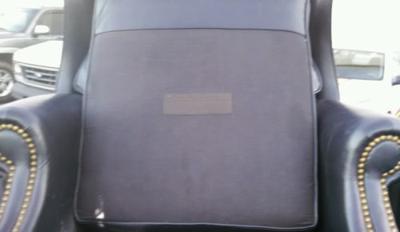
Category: chair